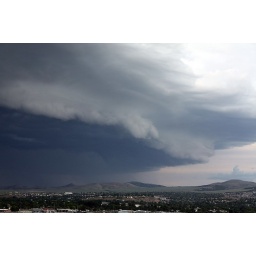
A close view of a shelf cloud as it sweeps over the Pocatello Hills. View from the West Bench.